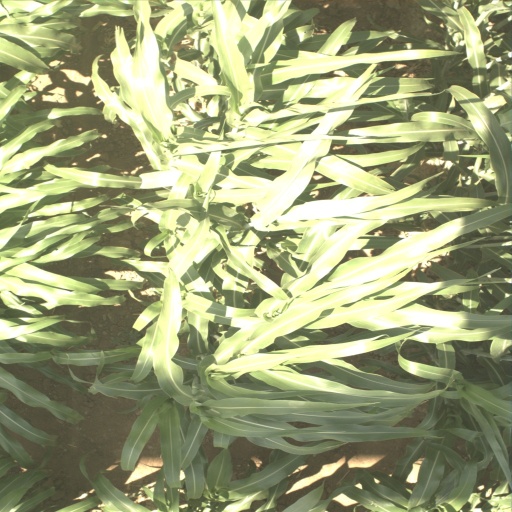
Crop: sorghum